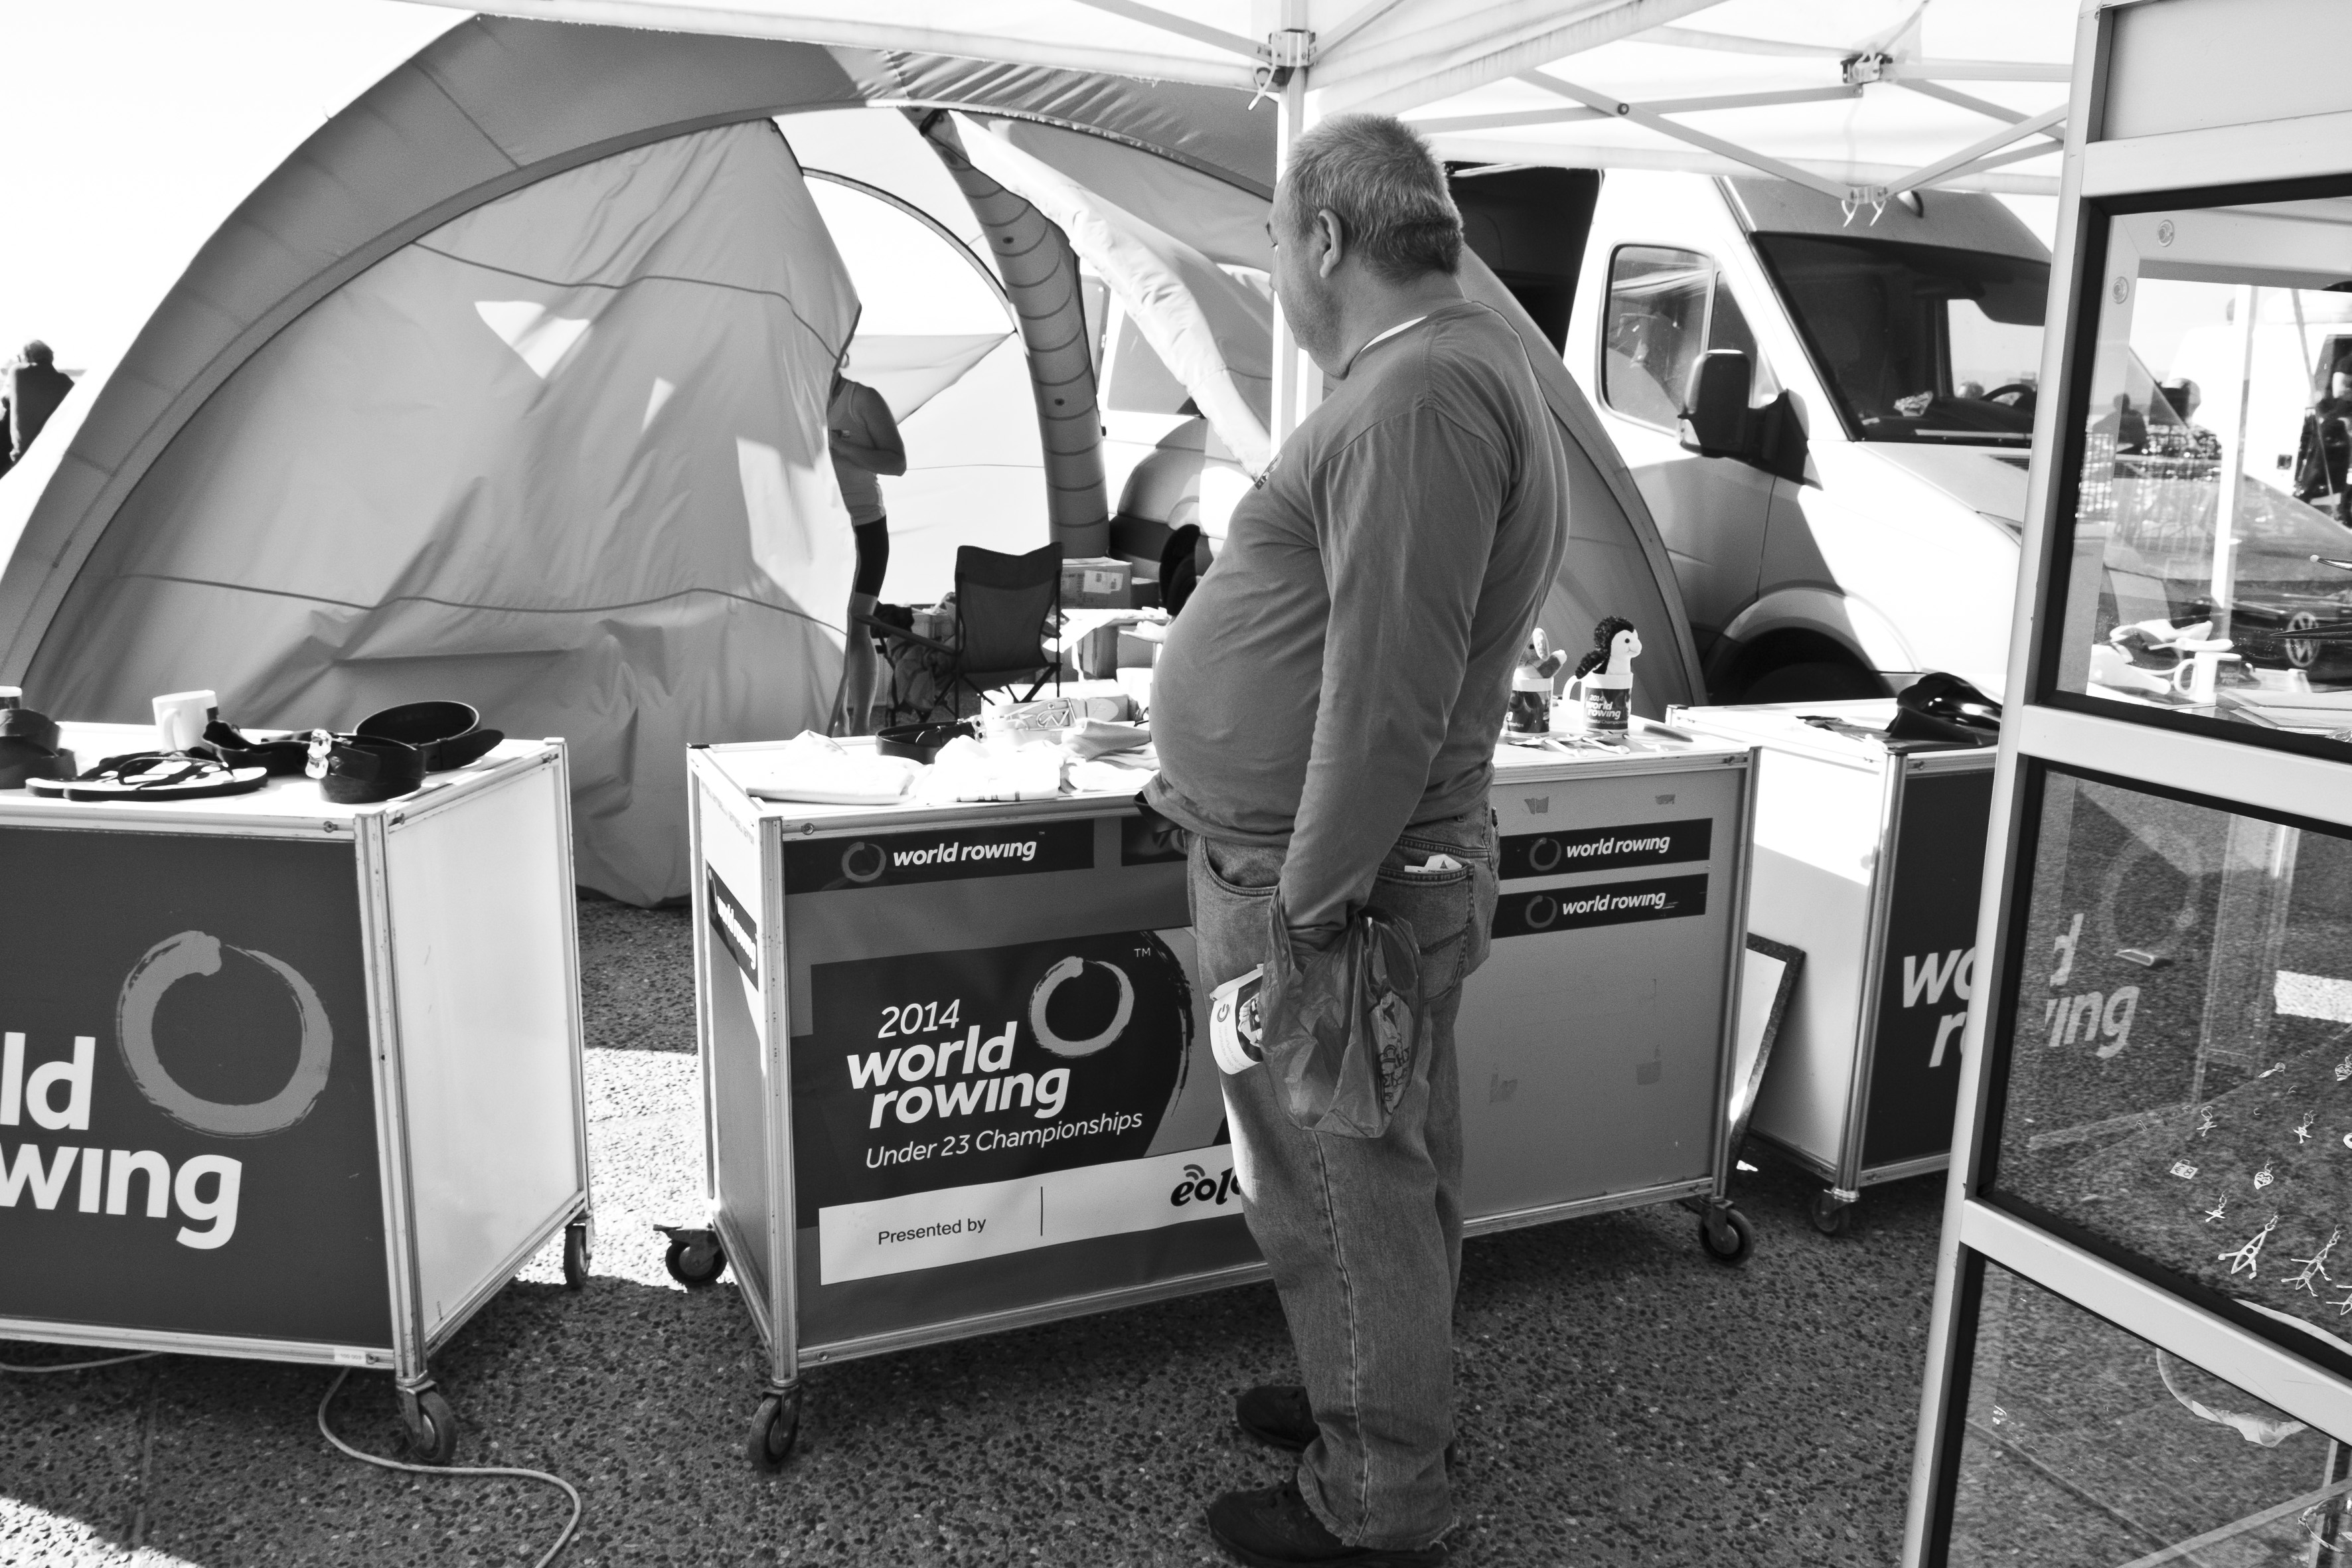
black and white, street, urban, travel, transport, fujifilm, vehicle, monochrome, bw, blackandwhite, blackwhite, noiretblanc, greece, fuji, fujix, macedonia, thessaloniki, fujixe1, monochrome photography